Hairpins (film)

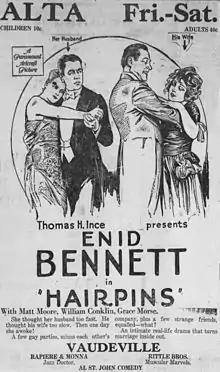
Newspaper advertisement

Hairpins is a 1920 American silent drama film directed by Fred Niblo. A surviving print is held in a private collection.